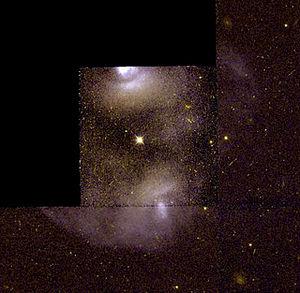
NGC 2371 est une nébuleuse planétaire bipolaire située dans la constellation des Gémeaux. Elle a été découverte par l'astronome germano-britannique William Herschel en 1785. Cette nébuleuse peut apparaitre comme étant deux objets distincts, comme sur le gros plan réalisé par le télescope spatial Hubble. Herschell a écrit deux entrées dans ses notes et c'est la raison pour laquelle, la nébuleuse apparait aussi au catalogue de John Dreyer sous la cote NGC 2372.